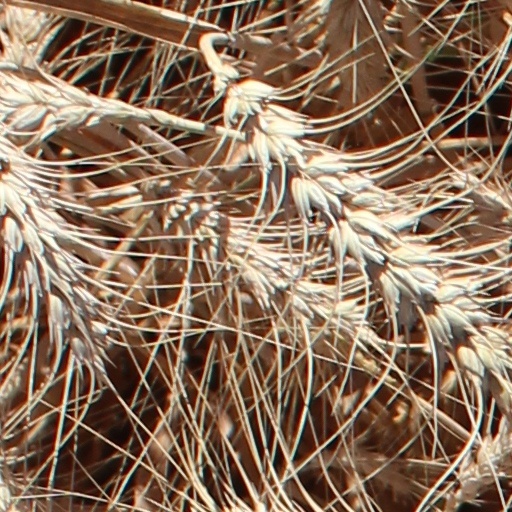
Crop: wheat